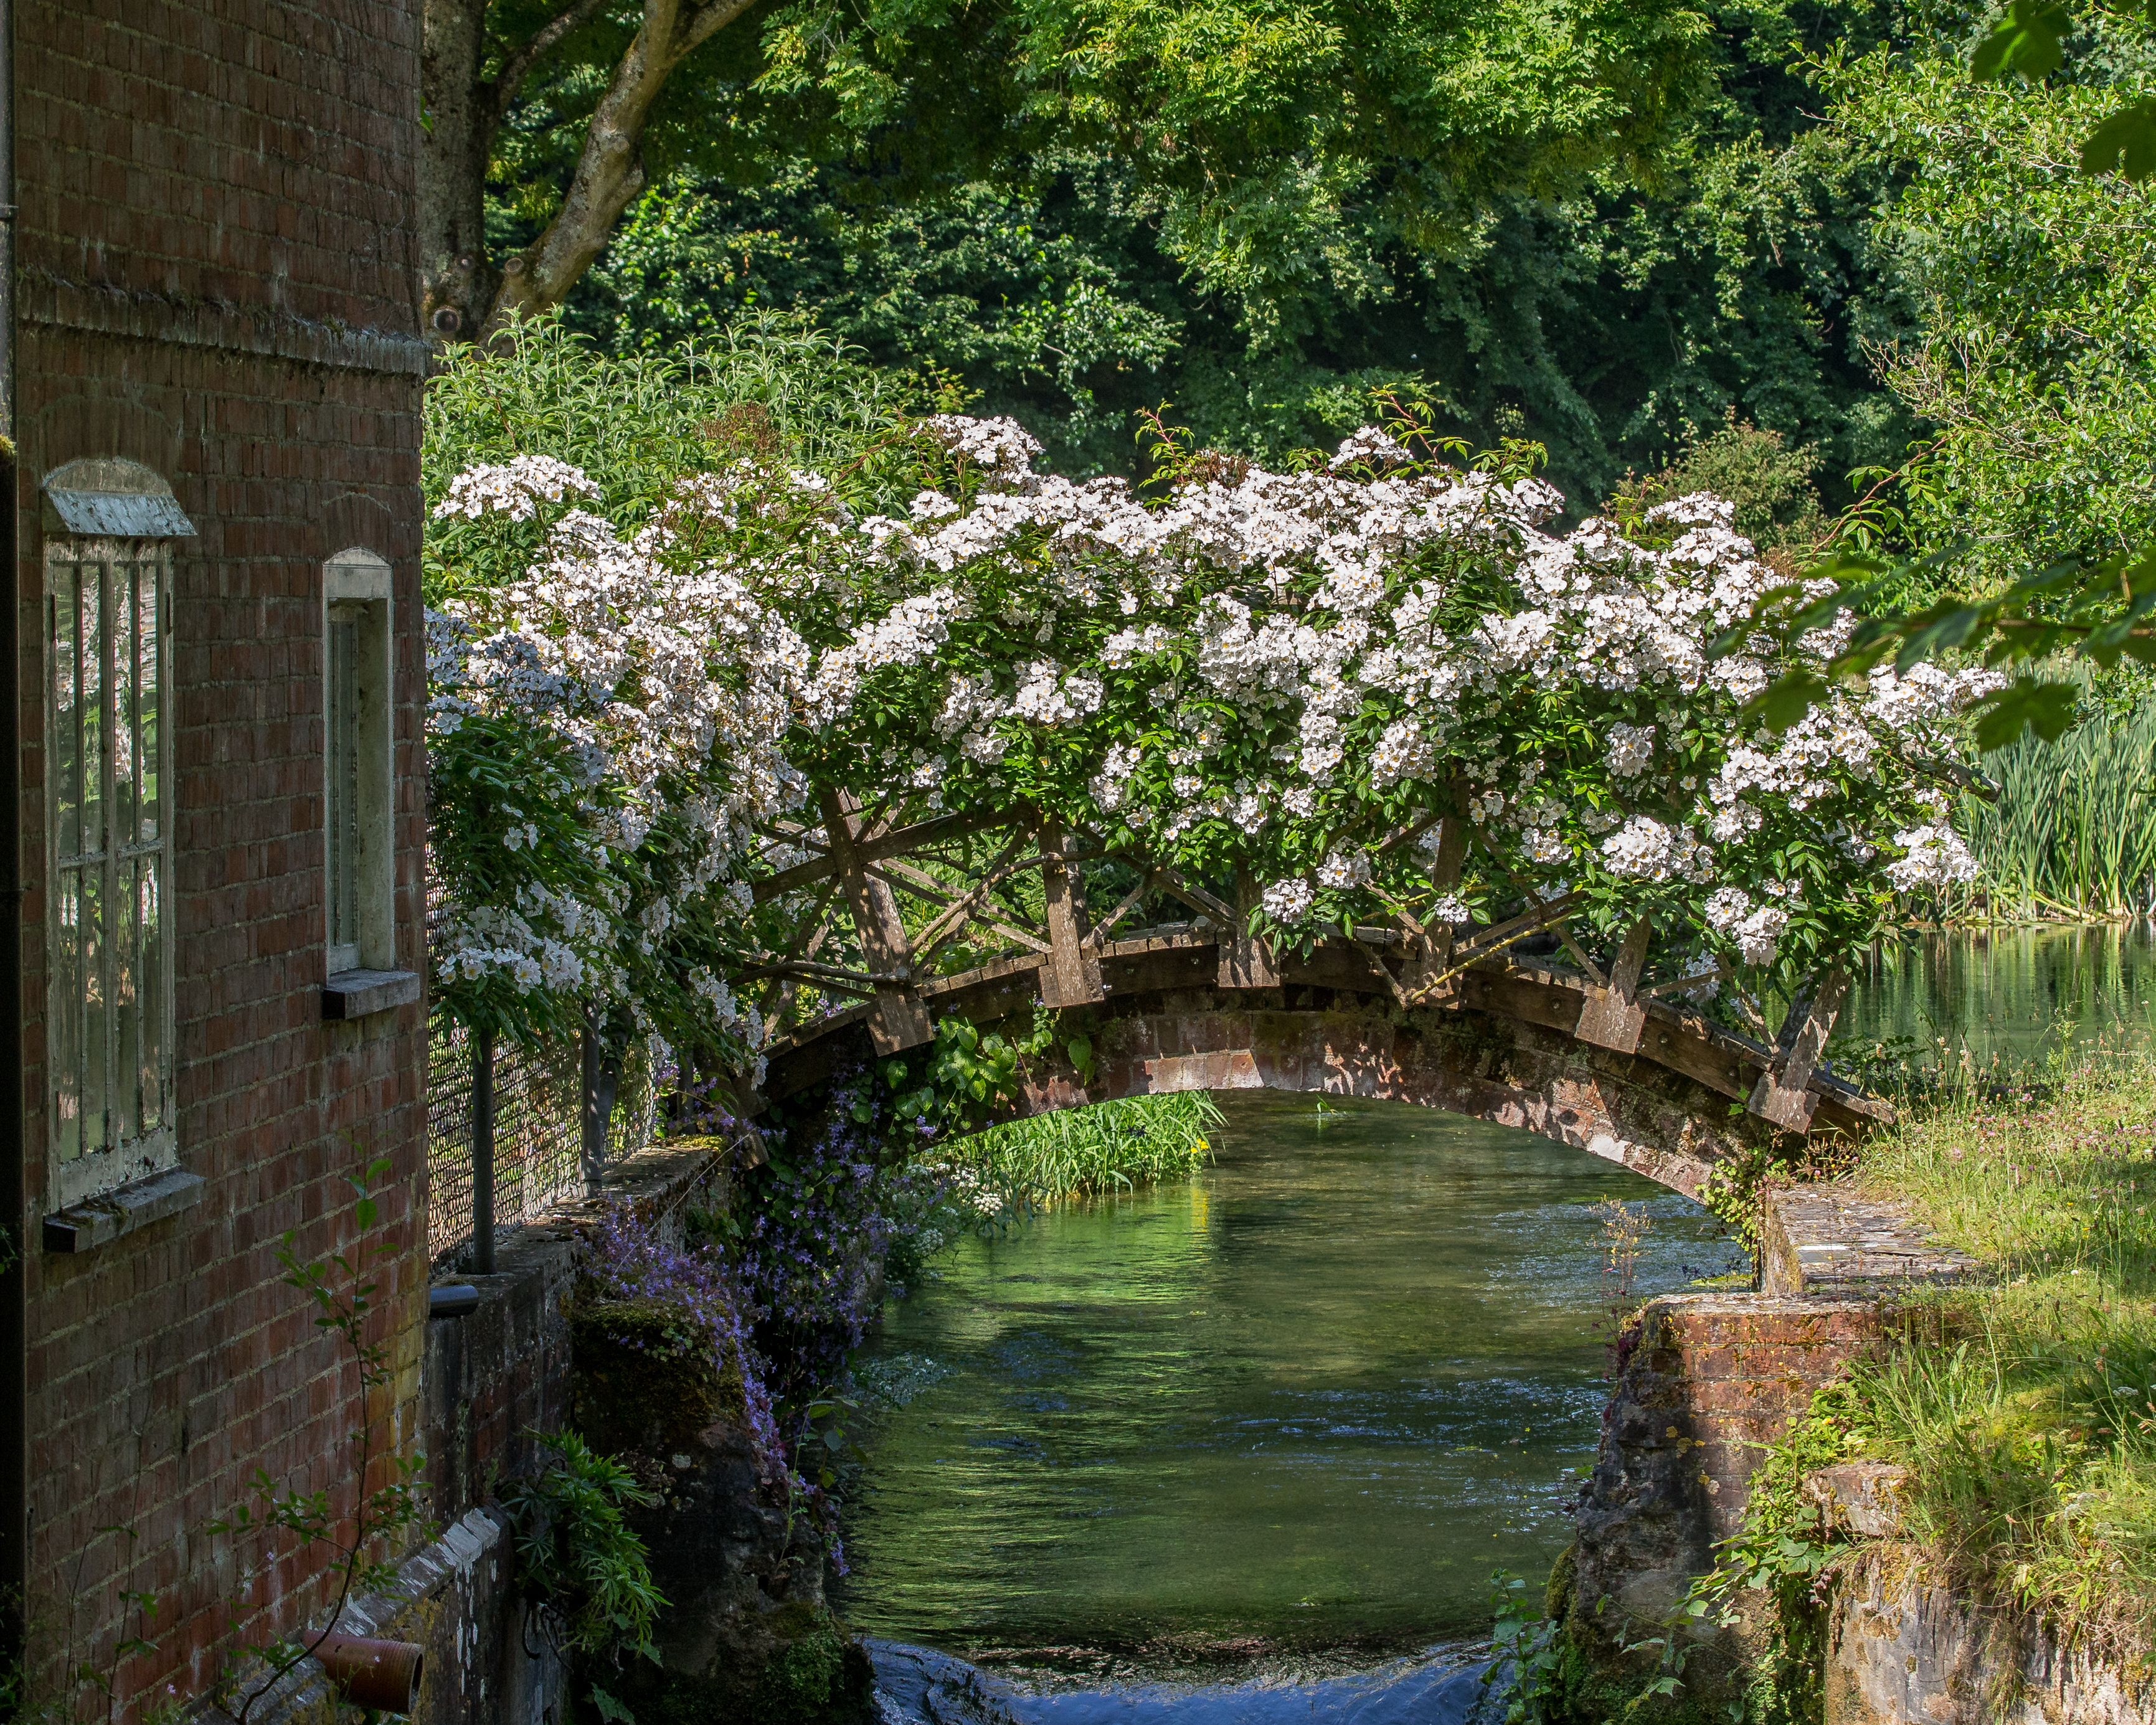
tree, blossom, plant, flower, pond, backyard, botany, garden, flora, waterway, shrub, botanical garden, woodland, andymorffew, morffew, itchenabbas, hampshire, millhouse, riveritchen